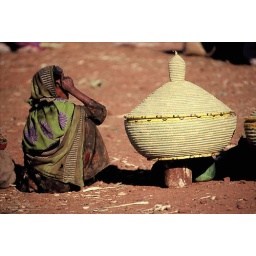
Big Injera basket are sold in the colorful markets of Ethiopia. Bhar Dar. Ethiopia